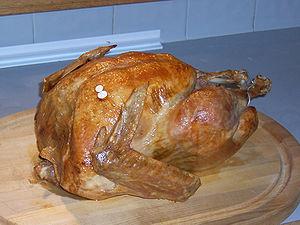
La viande de dinde, ou simplement la dinde, est une viande issue du Dindon sauvage, principalement de la dinde domestique. Volaille très populaire, elle est traditionnellement consommée en Amérique du Nord lors de Thanksgiving et de Noël.